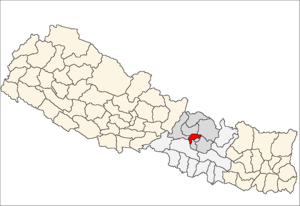
Kathmandu District
Kathmandu District i Bagmati Zone (grå) i Central Development Region (grå + lysegrå)
Kathmandu District er et af Nepals 75 administrative og politiske regioner, betegnet distrikter. Kathmandu er et distrikt i bakkeområdet Middle Hills, som ligger i Bagmati Zone i Central Development Region.